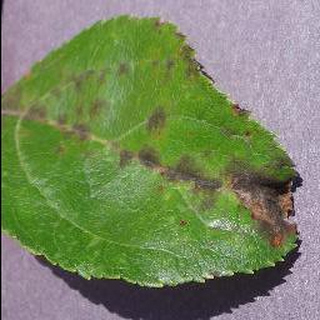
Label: apple_apple_scab